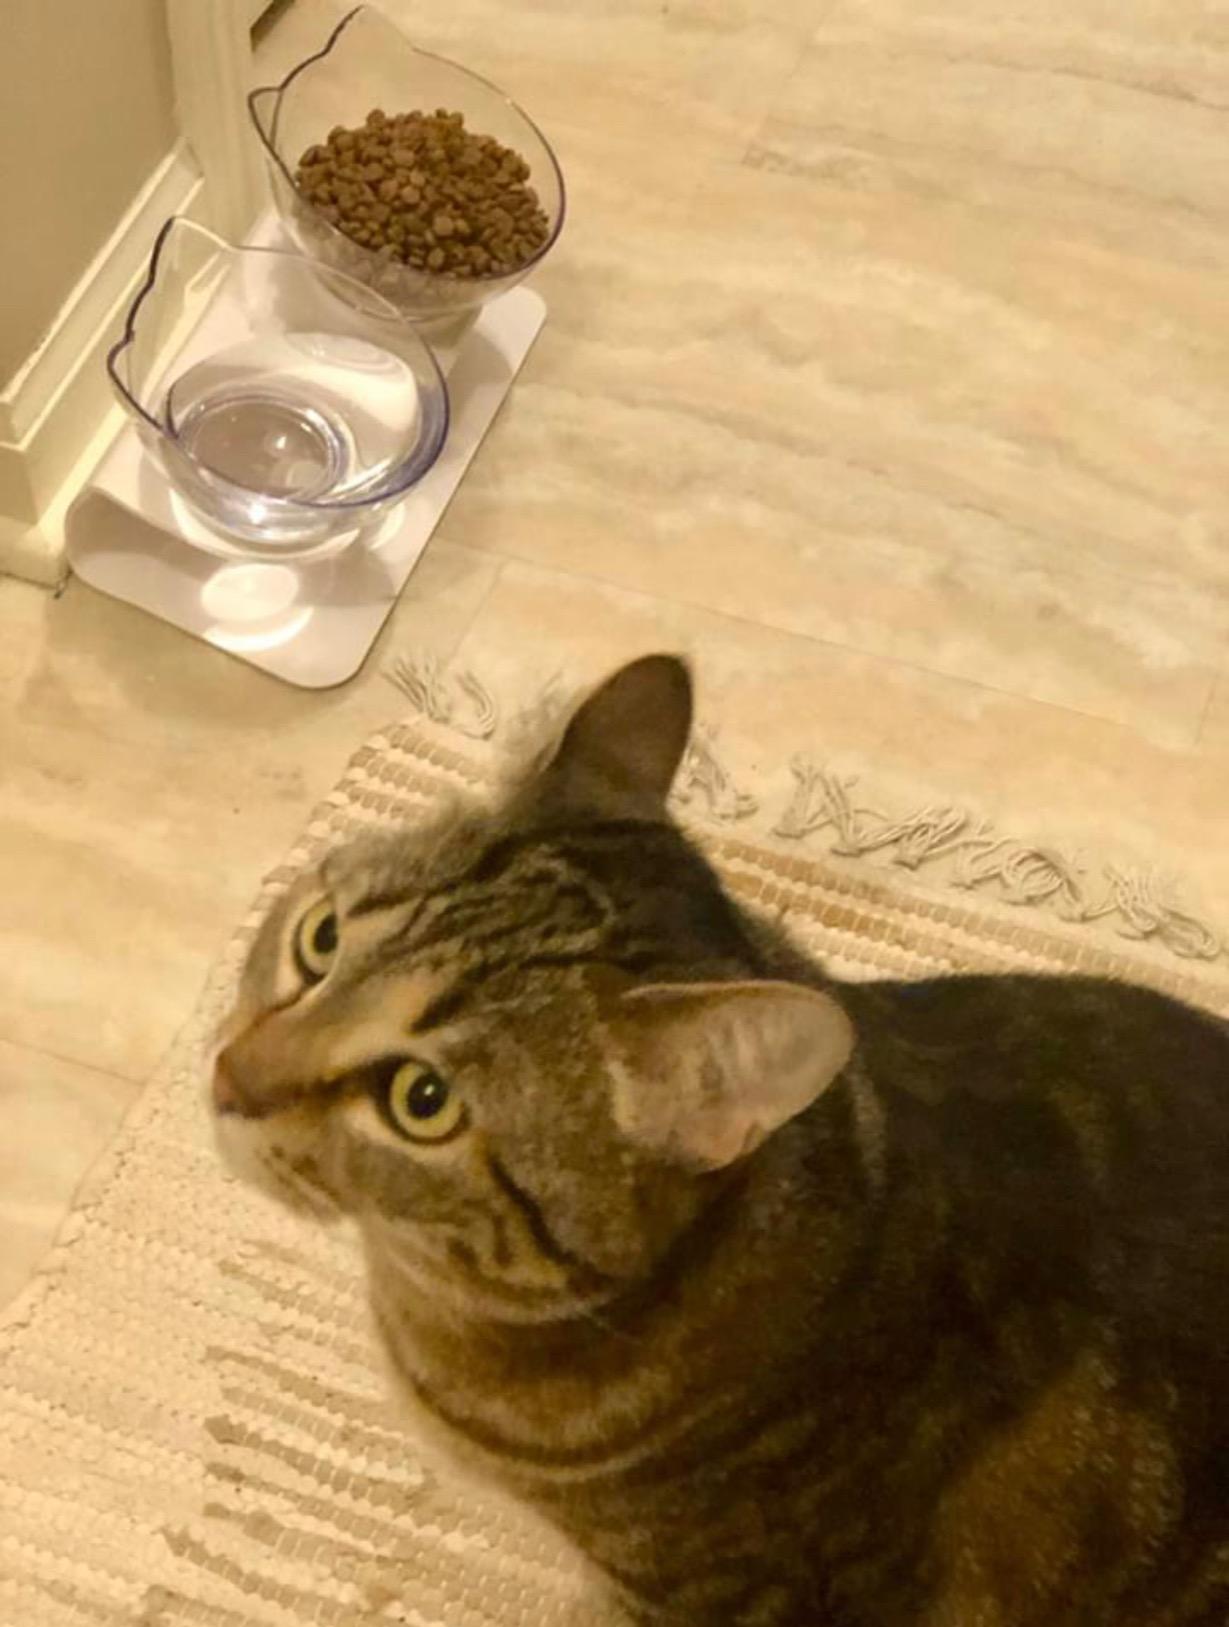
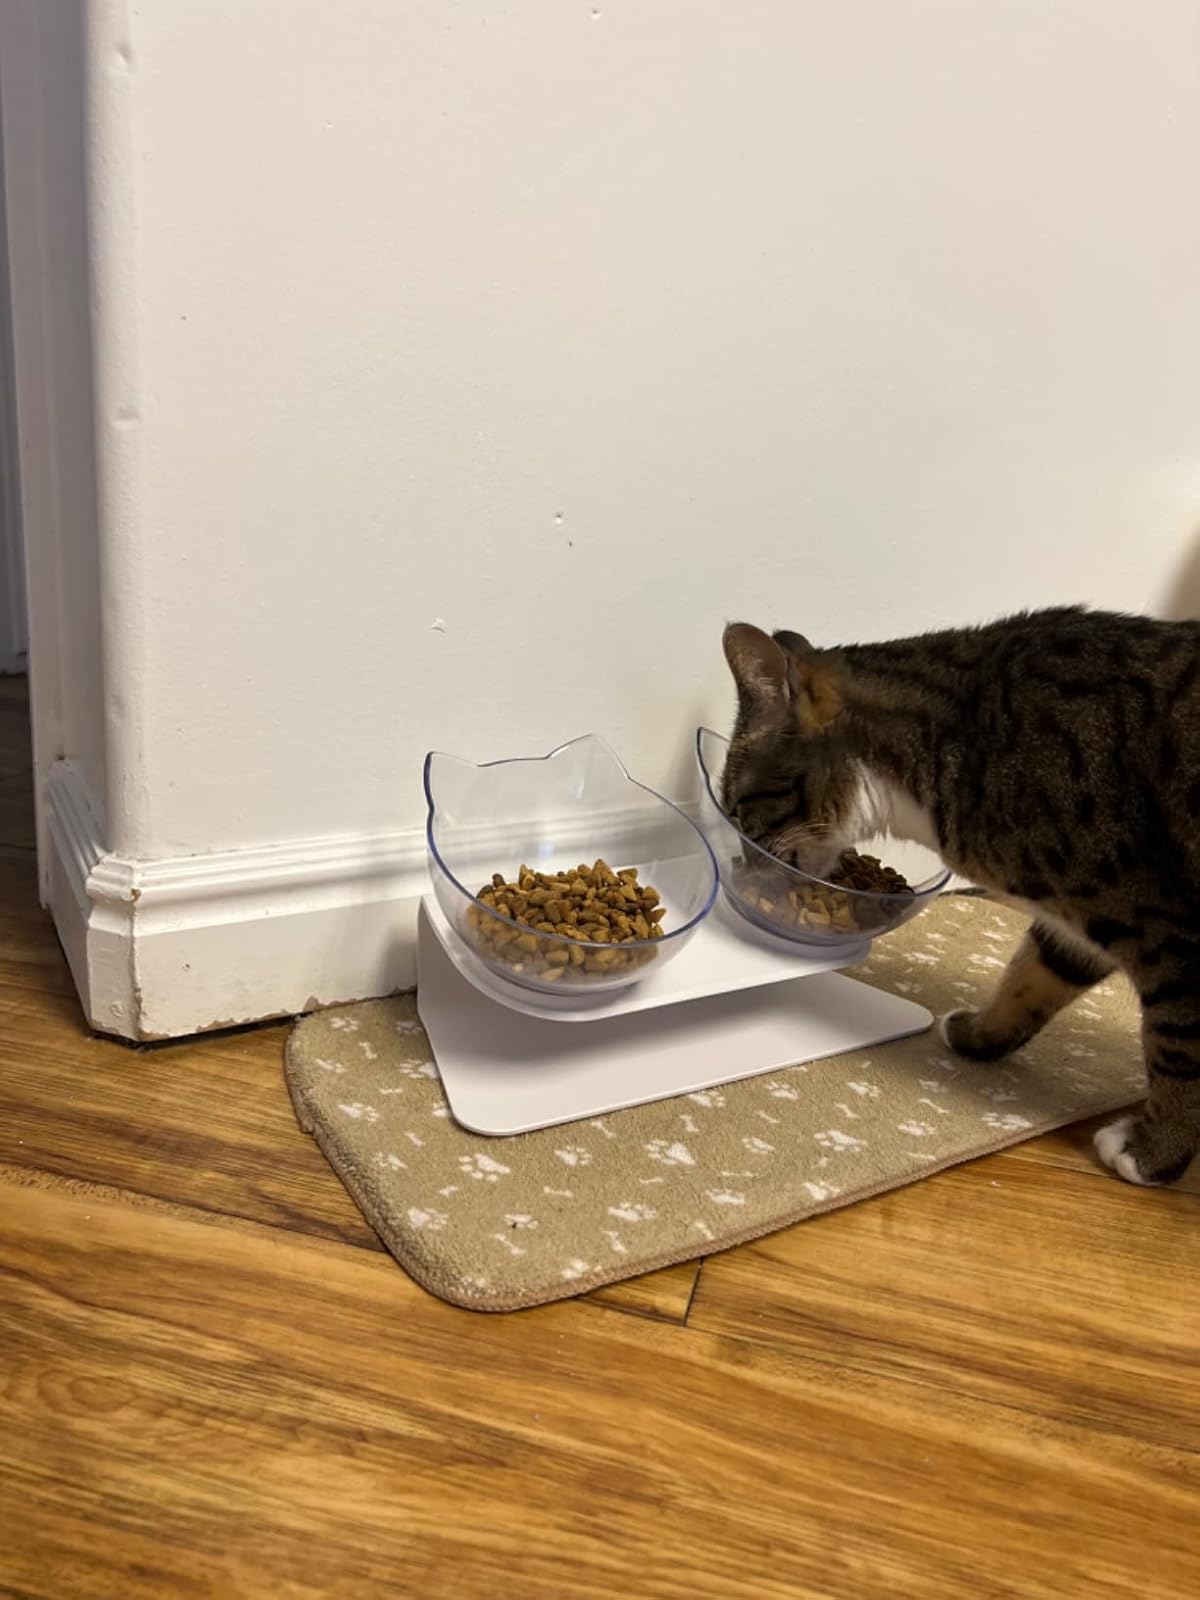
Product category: items_bowl
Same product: yes